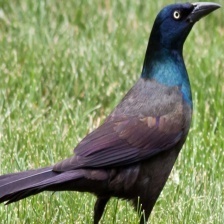
Species: COMMON GRACKLE
Scientific name: QUISCALUS QUISCULA